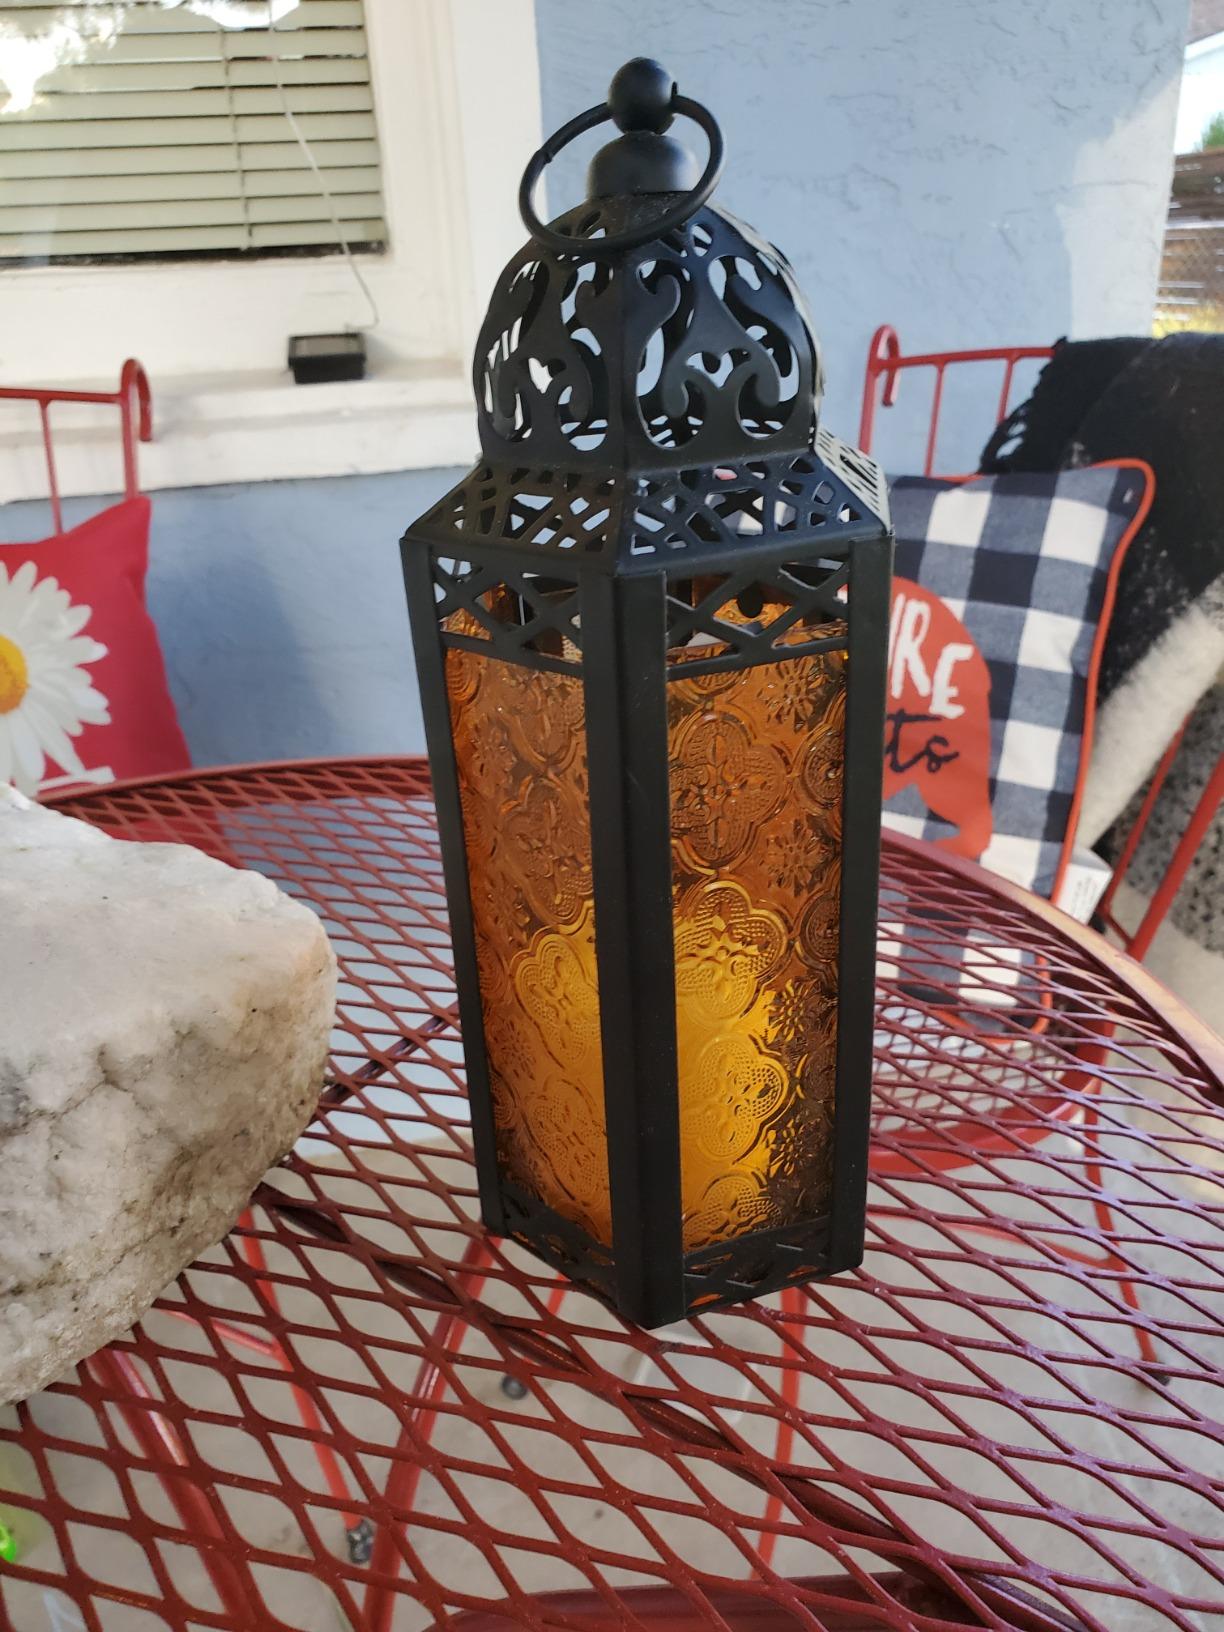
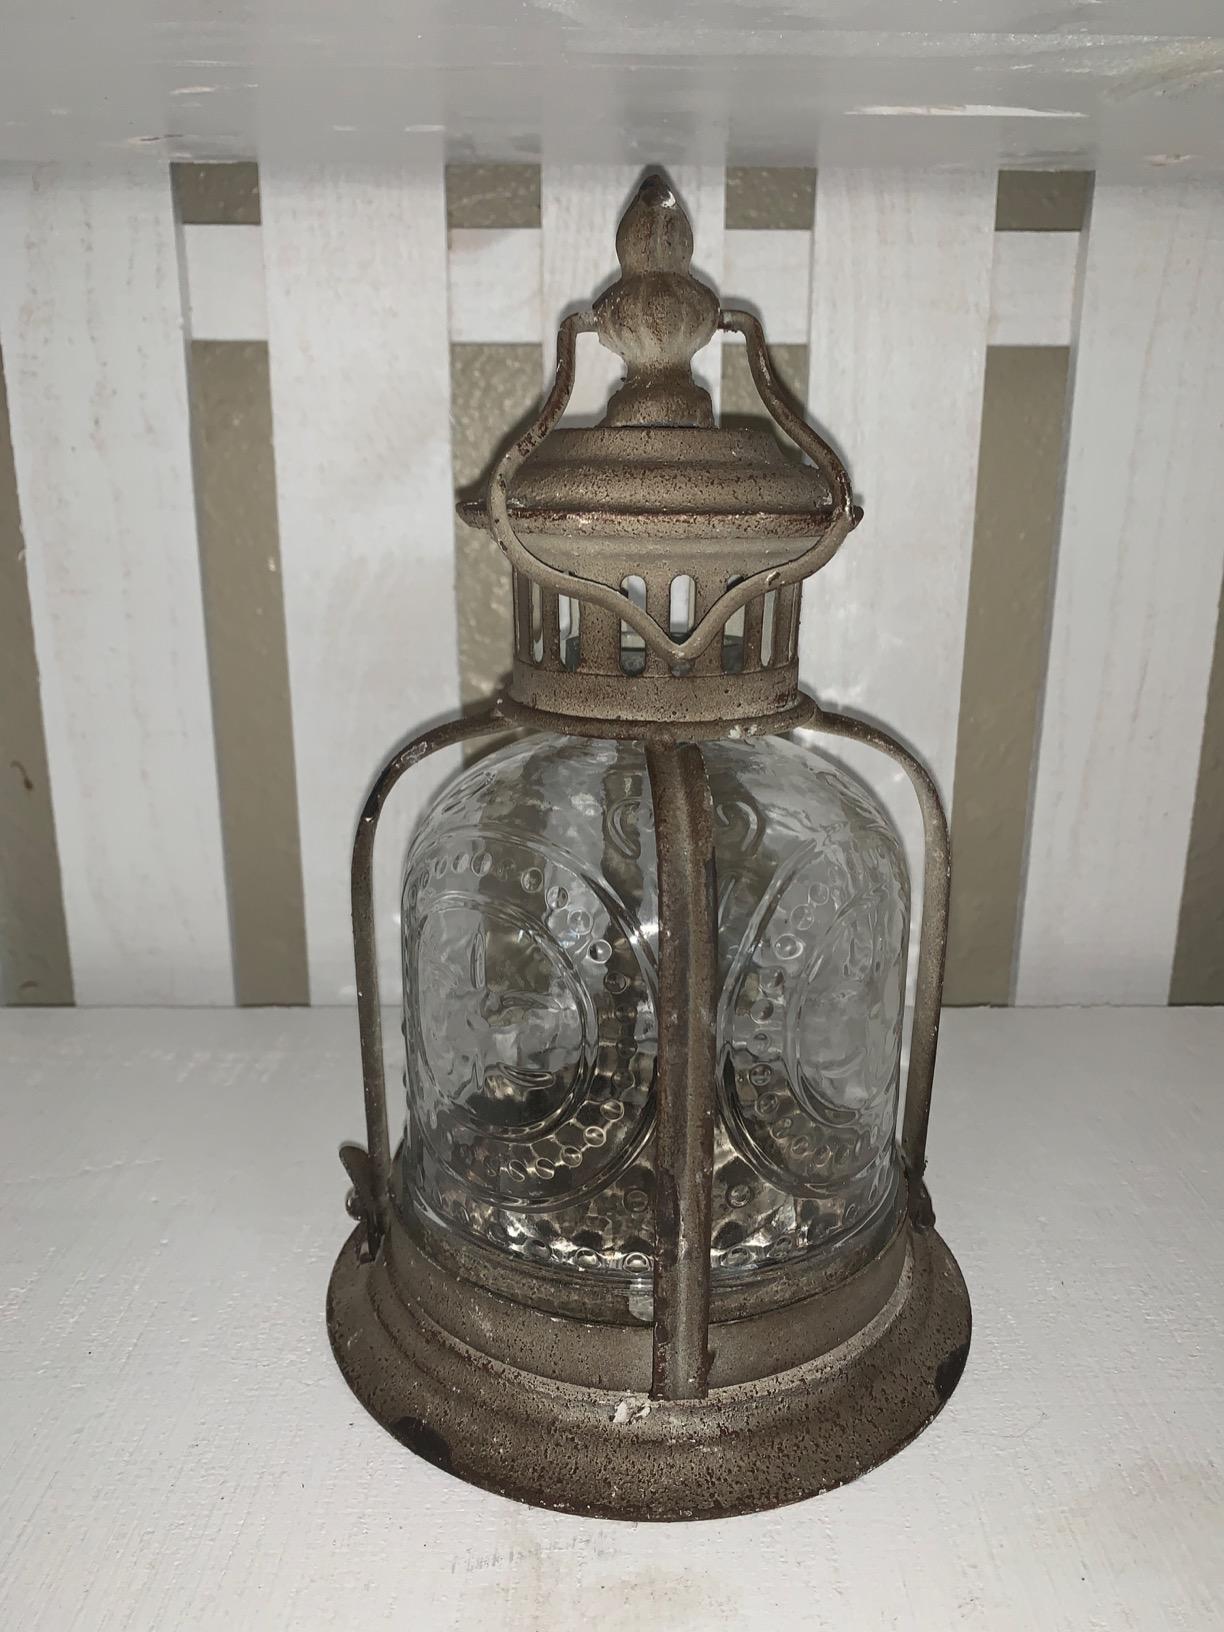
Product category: lantern
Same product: no